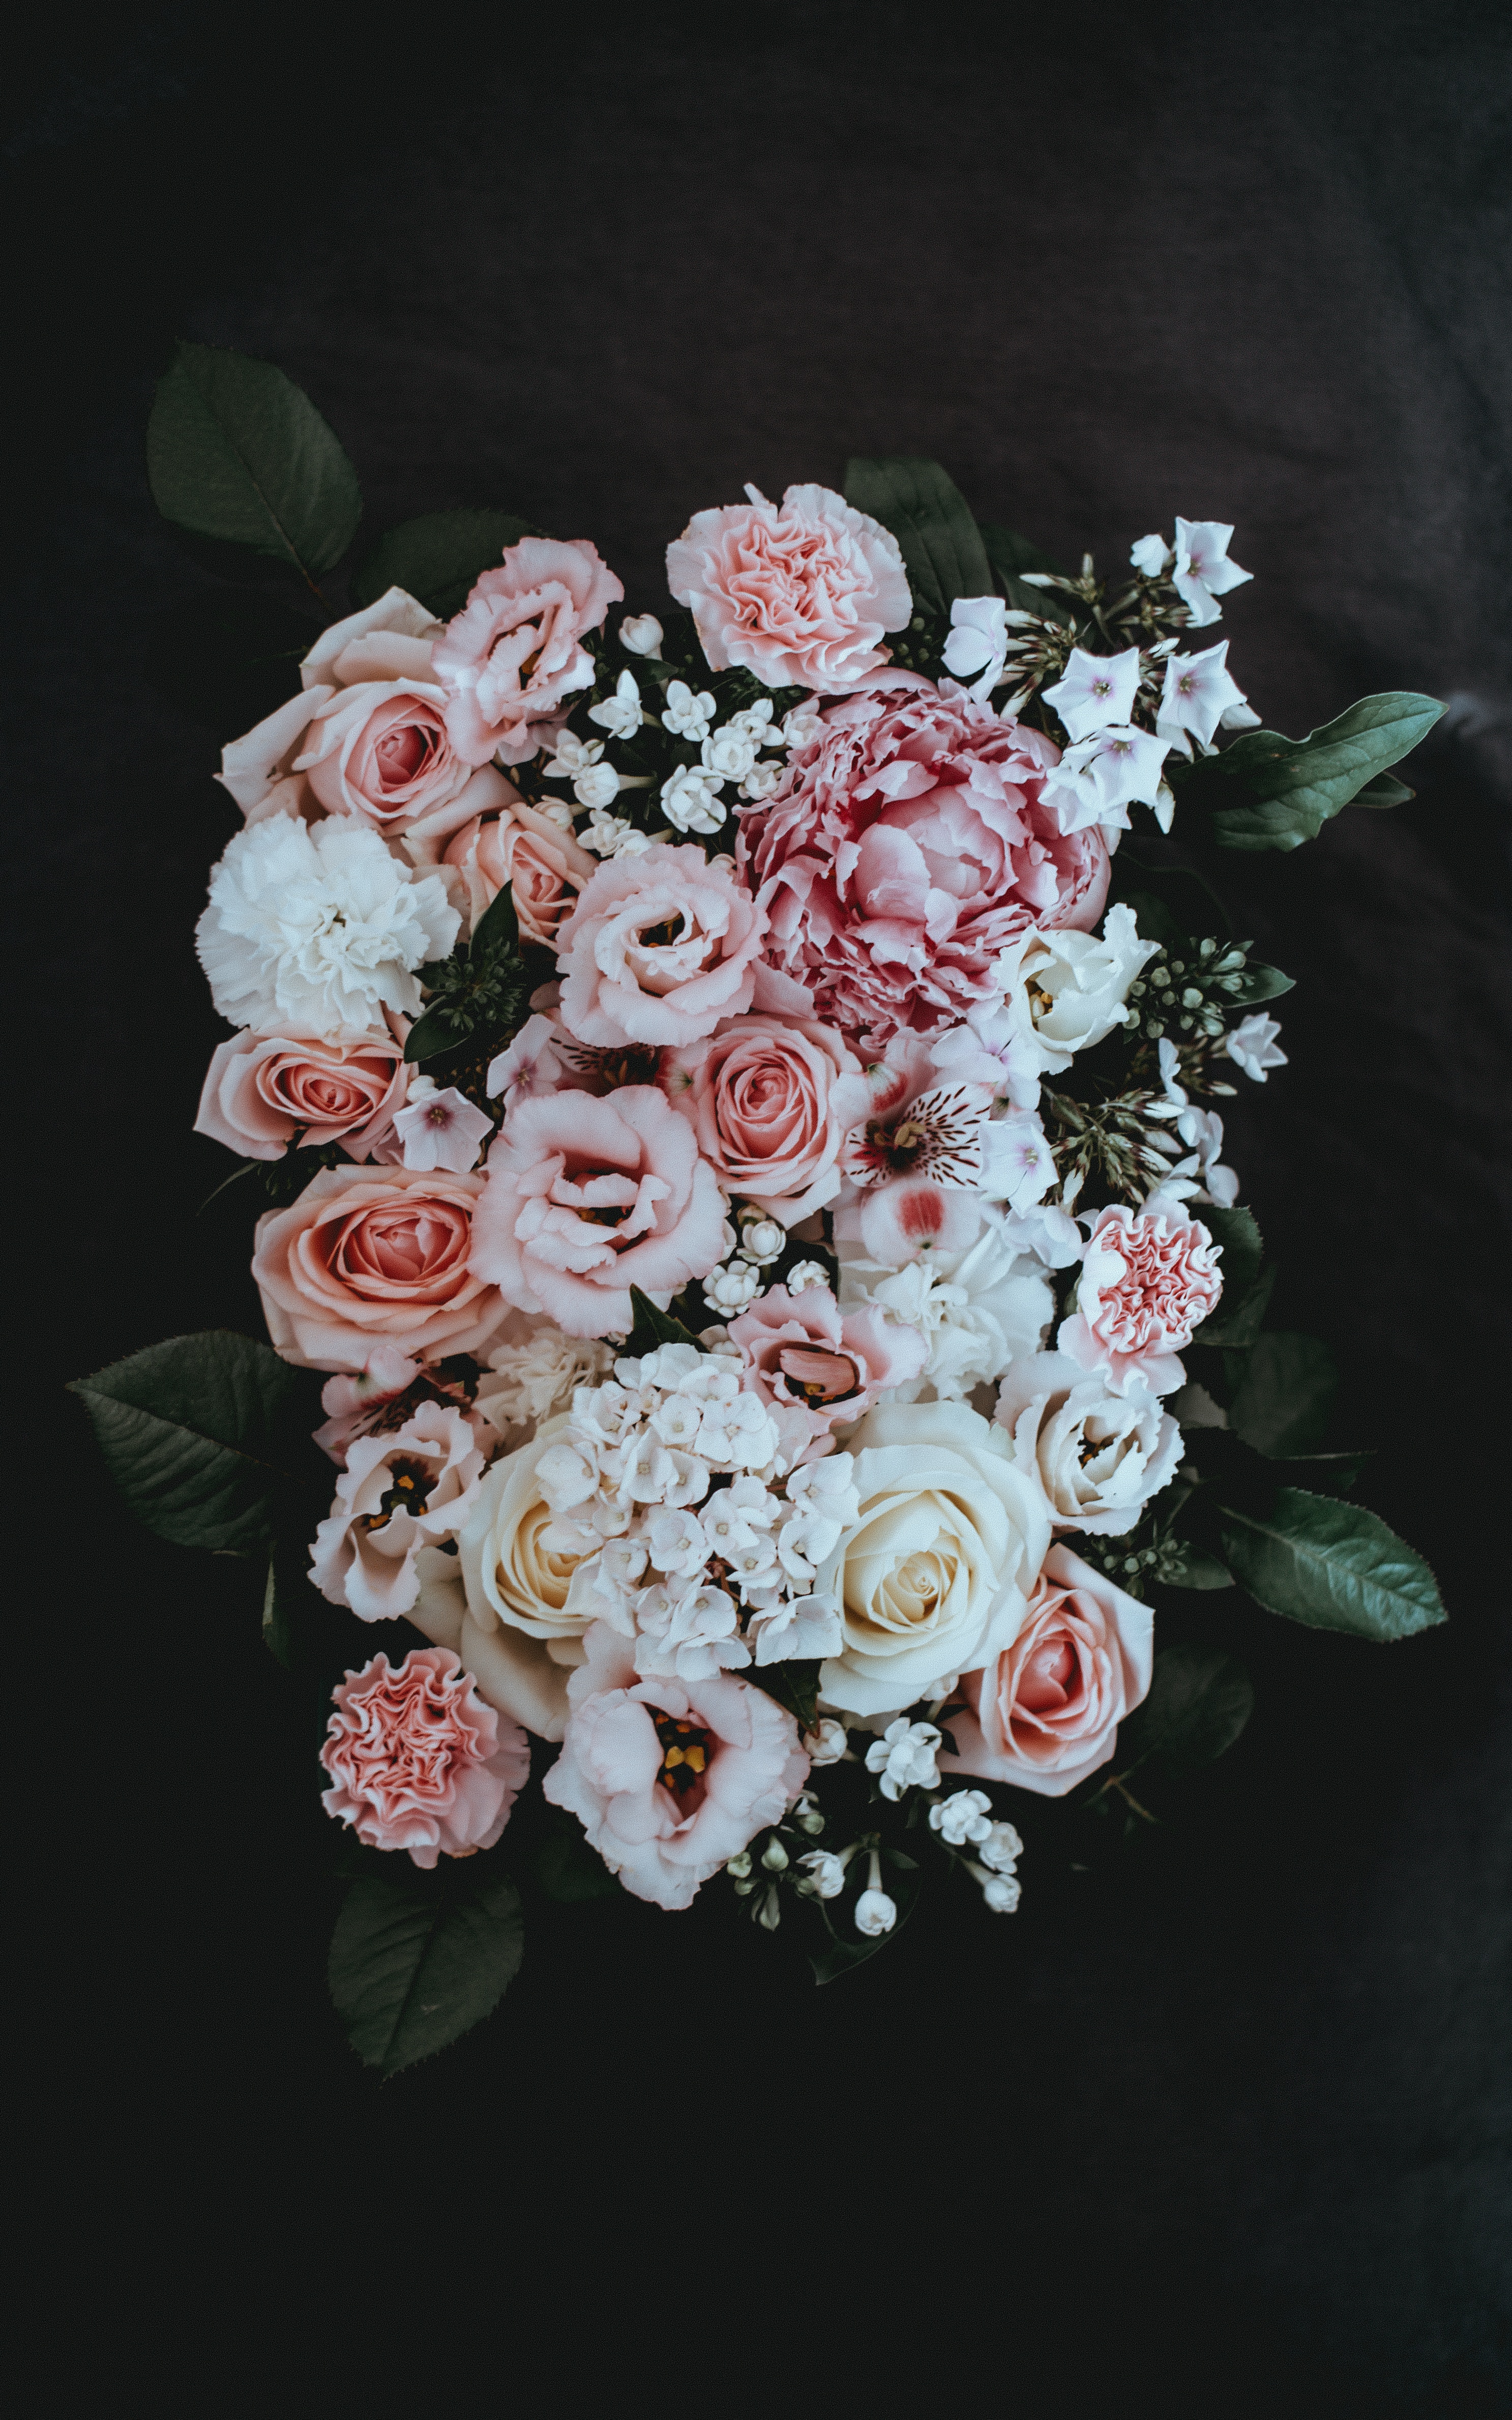
plant, flower, petal, rose, pink, flora, floristry, flowering plant, garden roses, rose family, flower bouquet, cut flowers, floral design, still life photography, rosa centifolia, rose order, flower arranging